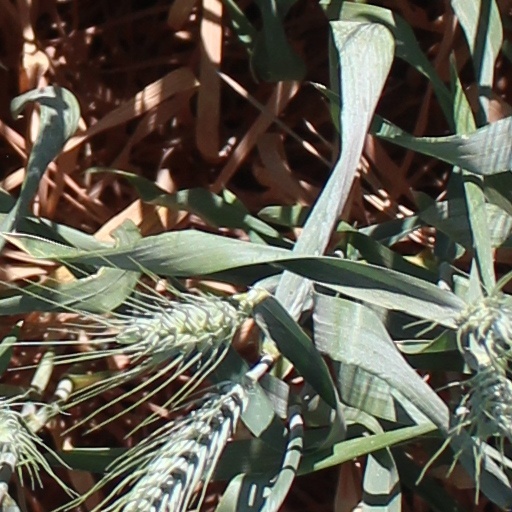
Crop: wheat